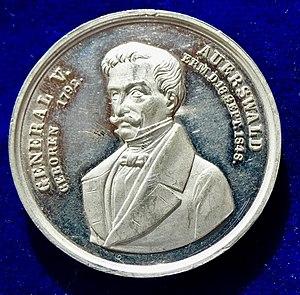
Hans Adolf Erdmann von Auerswald est un général et homme politique allemand. Né le 19 octobre 1792 à Marienwerder, il a été assassiné à Francfort-sur-le-Main le 18 septembre 1848.